Adi Srinivasa perumal temple

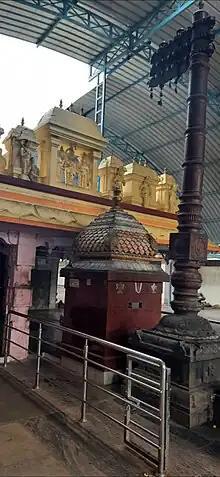
Adi moola Srinivasa Perumal Temple

Adi moola Srinivasa Perumal Temple or Adi moola Venkataramanaswamy Temple is a Hindu temple dedicated to Vishnu located in a village called Mookanur, in the Dharmapuri district, Tamil Nadu, India. Constructed in the Dravidian style of architecture, it is believed to have been built by the Pallava dynasty. It is considered one among the 108 Abhimana Kshethram of Vaishnavate tradition. The temple is Constructed in the foot hill of a mountain Dedicated entaierly to Vishnu. This structure was earlier maintained by Tenkalai Brahmins and now is maintained and administered by the Hindu Religious and Charitable Endowments Department, follows the Vaikhanasa agama and is a pure Vaishnavate temple. There is no Ganesha shrine inside the temple complex. The divine-deity is the "Kula-devata" of many Brahmins and Gounder's in the Dharmapuri district.